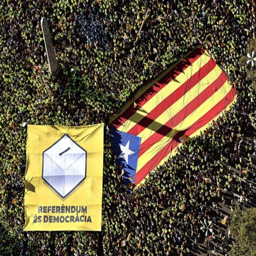
thousands of people carry a giant separatist flag and a banner reading referendum is democracy